Holberg Suite

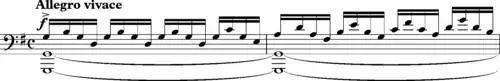
"Holberg Suite" prelude bars 1 and 2 piano version

The orchestral version replaces these with chords repeated in a dactylic rhythm: